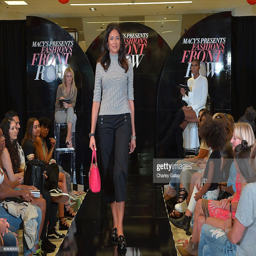
writer and man attend front row in filming location .